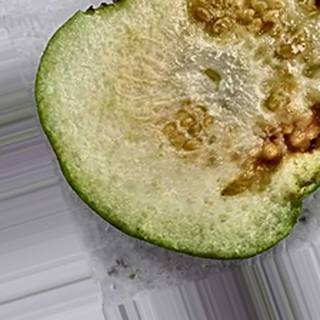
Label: guava_fruit_fly